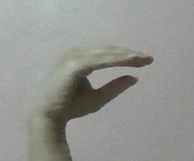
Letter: jeem